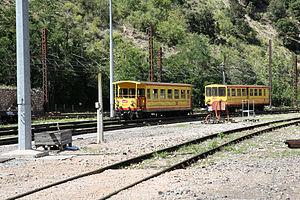
Gare de Villefranche-de-Conflent
La ligne de Villefranche – Vernet-les-Bains à Latour-de-Carol, parfois surnommée ligne de Cerdagne, est une ligne de chemin de fer à voie métrique longue de 62,5 km qui, dans le département des Pyrénées-Orientales, relie la gare de Villefranche - Vernet-les-Bains à celle de Latour-de-Carol - Enveitg via Font-Romeu en suivant la vallée de la Têt puis en parcourant le plateau de Cerdagne.